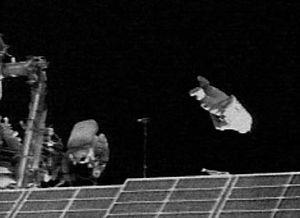
SuitSat-1, aussi appelé RadioSkaf, est un satellite artificiel original, mis en orbite autour de la Terre à partir de la Station Spatiale Internationale le 3 février 2006. Il s'agit en fait d'une ancienne combinaison spatiale russe Orlan, équipée de batteries, d'un émetteur radio et de divers capteurs.
Cette page présente une chronologie des événements qui se sont produits pendant l'année 2006 dans le domaine de l'astronautique.